Victoria de los Ángeles

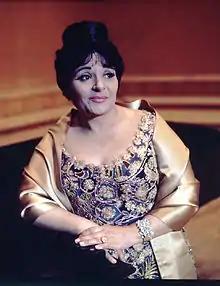
Portrait by Allan Warren

Victoria de los Ángeles López García (1 November 192315 January 2005) was a Spanish operatic lyric soprano and recitalist whose career began after the Second World War and reached its height in the years from the mid-1950s to the mid-1960s.